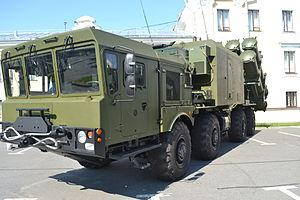
MZKT-7930 Astrolog est un tracteur d'artillerie, un tracteur-érecteur-lanceur, un véhicule du génie militaire pontonnier et un véhicule radar en 8x8.